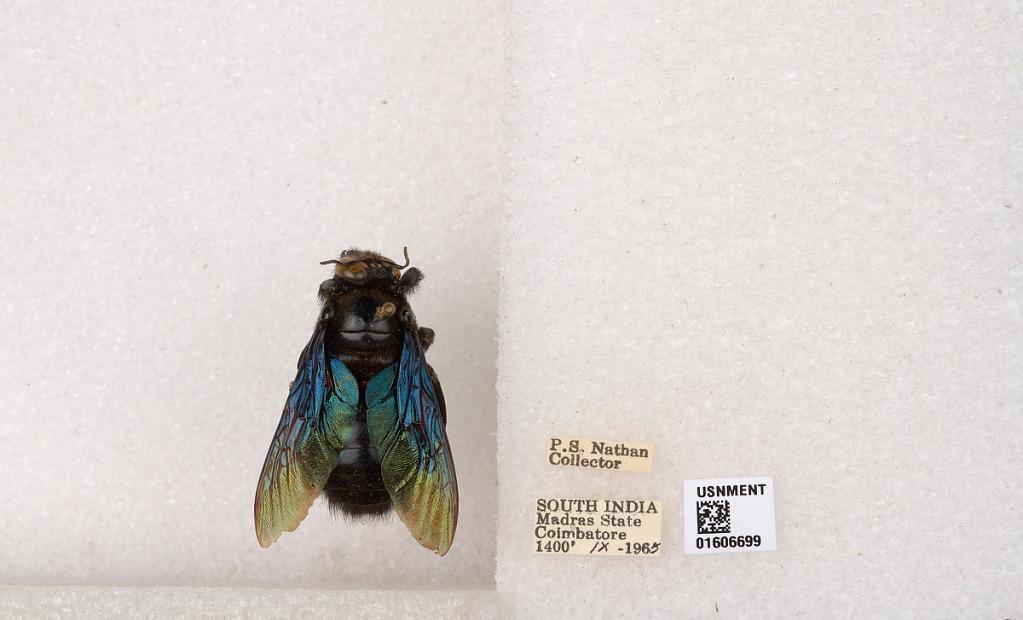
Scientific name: Xylocopa (Biluna) auripennis auripennis Lepeletier
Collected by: P. Nathan
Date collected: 1965-9-1
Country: India
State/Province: Tamil Nadu
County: Coimbatore
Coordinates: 10.9955, 76.9034